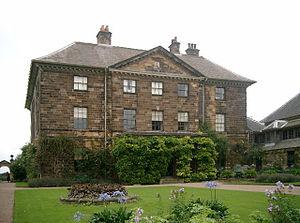
Cette liste des musées du North Yorkshire, Angleterre contient des musées qui sont définis dans ce contexte comme des institutions qui recueillent et soignent des objets d'intérêt culturel, artistique, scientifique ou historique. leurs collections ou expositions connexes disponibles pour la consultation publique. Sont également inclus les galeries d'art à but non lucratif et les galeries d'art universitaires. Les musées virtuels ne sont pas inclus.